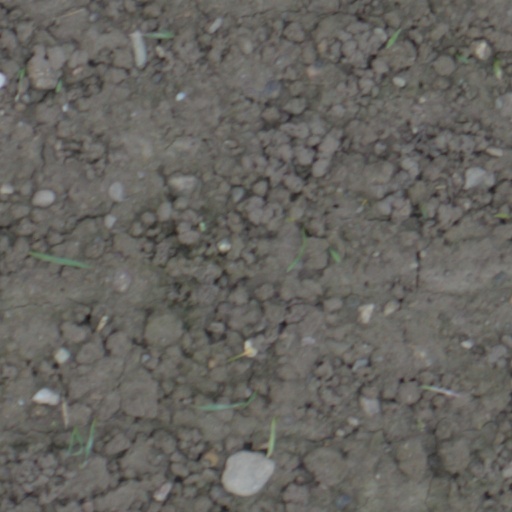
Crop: wheat